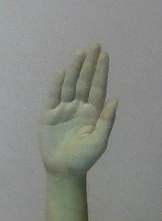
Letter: seen